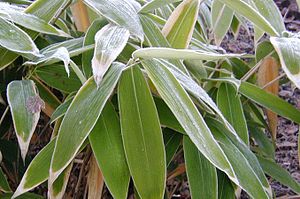
Palmebladet bambus
Palmebladet Bambus (Sasa palmata): Vinterbillede.
Palmebladet bambus er en stedsegrøn busk med en løs, opstigende vækst. Planten anvendes i haver.